Barcode

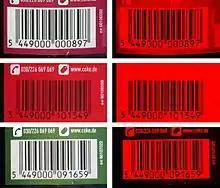
GTIN barcodes on Coca-Cola bottles. The images at right show how the laser of barcode readers "see" the images behind a red filter.

The earliest, and still the cheapest, barcode scanners are built from a fixed light and a single photosensor that is manually moved across the barcode. Barcode scanners can be classified into three categories based on their connection to the computer. The older type is the RS-232 barcode scanner. This type requires special programming for transferring the input data to the application program. Keyboard interface scanners connect to a computer using a PS/2 or AT keyboard–compatible adaptor cable (a "keyboard wedge"). The barcode's data is sent to the computer as if it had been typed on the keyboard.